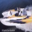
Label: ship